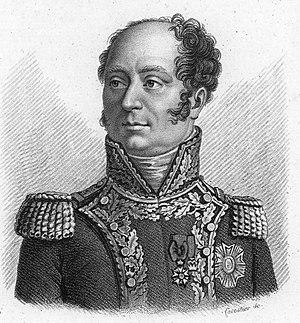
Louis Baraguey d'Hilliers, né le 13 août 1764 à Paris et mort le 6 janvier 1813) à Berlin, est un général français de la Révolution et de l’Empire.